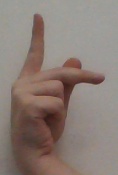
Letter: dha